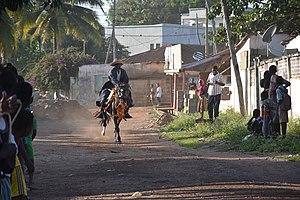
Sokodé est une ville togolaise, considérée comme la deuxième du pays, avec une population d’environ 118 852 habitants ; elle est située au centre du pays, à mi-chemin entre le climat tropical du bord de mer et le climat sec du Sahel. C'est la ville des Kotokoli, du nom de l’ethnie majoritaire, et le chef-lieu de la province du Centre et de la préfecture de Tchaoudjo.
La présence marginale du cheval au Togo découle de quelques élevages et d'une pratique de l'équitation représentés, à la fin du XIXᵉ siècle et au début du XXᵉ siècle, dans la région de Mango et dans le nord du pays actuel. Le cheval est alors présent sous l'impulsion des Tem, fondateurs d'un petit royaume appuyé sur l'usage du fusil et de la cavalerie. La diffusion du cheval dans le Sud se révèle beaucoup plus récente, l'élevage y étant fortement limité par la présence de la mouche tsé-tsé. Après des importations sporadiques de chevaux par les troupes coloniales allemandes puis françaises, un cadeau diplomatique du Niger, durant les années 1980, mène à la création du premier régiment de cavalerie honorifique togolais. L'usage du cheval de traction est toujours resté inconnu au Togo.